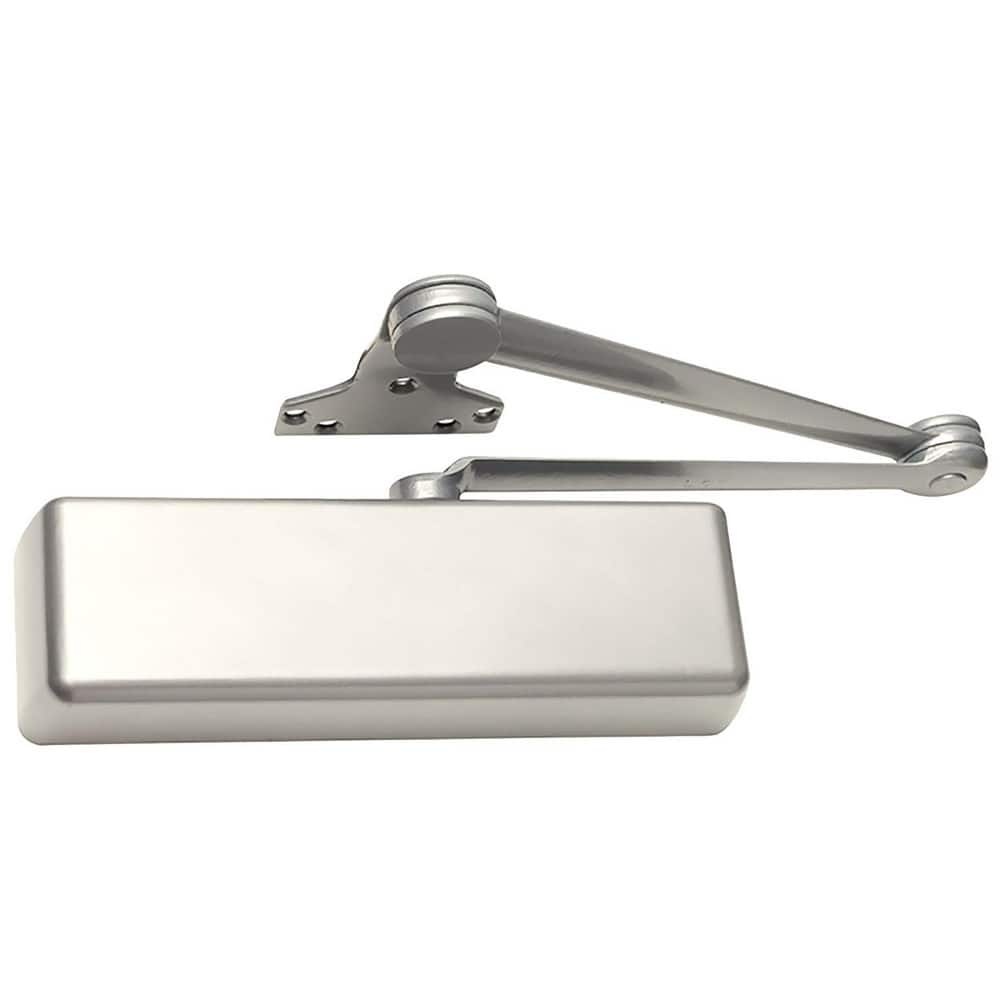
Door Closer Damper: 200 lb Load Capacity Plastic, Left Handed
Item #: 86764180 Brand: LCN Model #: 4111-EDALHALSRI Product Specifications Type Hydraulic Damper Type Door Closer Arm Type Extra-Duty Arm w/Hold-Open Housing Material Plastic Arm Material Cast Aluminum Operation Type Automatic Mount Type Push Side Hand Orientation Left-Handed Housing Length 13 in Housing Height 5 in Housing Depth 6 in Load Capacity 200
Brand: LCN
Category: Hardware > Building Materials > Door Hardware > Door Closers